Eugene McCarthy

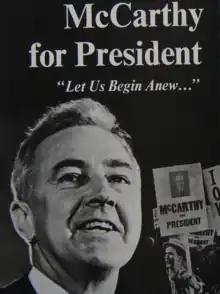
Campaign poster

In 1968, Allard K. Lowenstein and his anti-Vietnam War Dump Johnson movement recruited McCarthy to run against incumbent President Lyndon B. Johnson. Reportedly, Lowenstein first attempted to recruit Senator Robert F. Kennedy, who declined to run, then Senator George McGovern, who also declined (Kennedy eventually decided to run after the primary on March 16, 1968, and McGovern also later briefly entered the race). McCarthy entered and almost defeated Johnson in the New Hampshire Democratic primary, with the intention of influencing the federal government—then controlled by Democrats—to curtail its involvement in the Vietnam War. A number of antiwar college students and other activists from around the country traveled to New Hampshire to support McCarthy's campaign. Some antiwar students who had the long-haired, counterculture appearance of hippies chose to cut their long hair and shave off their beards in order to campaign for McCarthy door-to-door, a phenomenon that led to the informal slogan "Get clean for Gene".